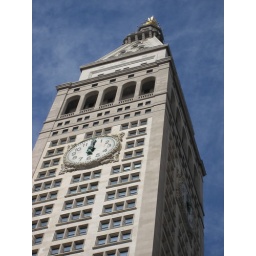
metlife tower - my fave building in nyc